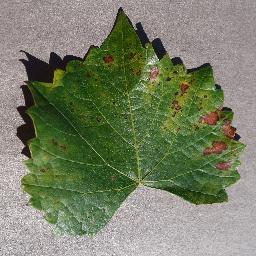
Label: Grape___Esca_(Black_Measles)